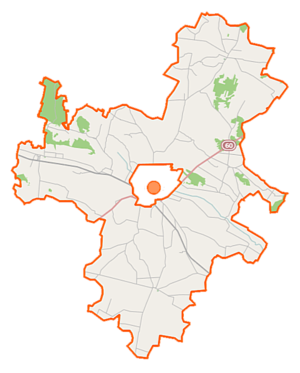
Raciąż est une gmina rurale de la powiat de Płońsk, dans la Voïvodie de Mazovie, dans le centre-est de la Pologne.